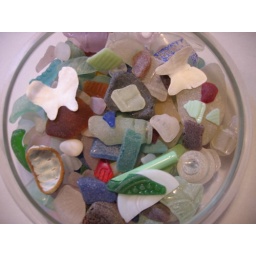
A portion of my beach glass collection in a bowl looks like an offering of sugary candy.